Giandomenico Salvadori

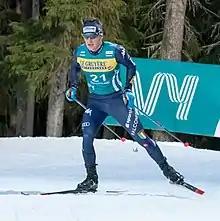
Salvadori in February, 2020

Giandomenico Salvadori (born 8 October 1992) is an Italian cross-country skier who competes internationally.